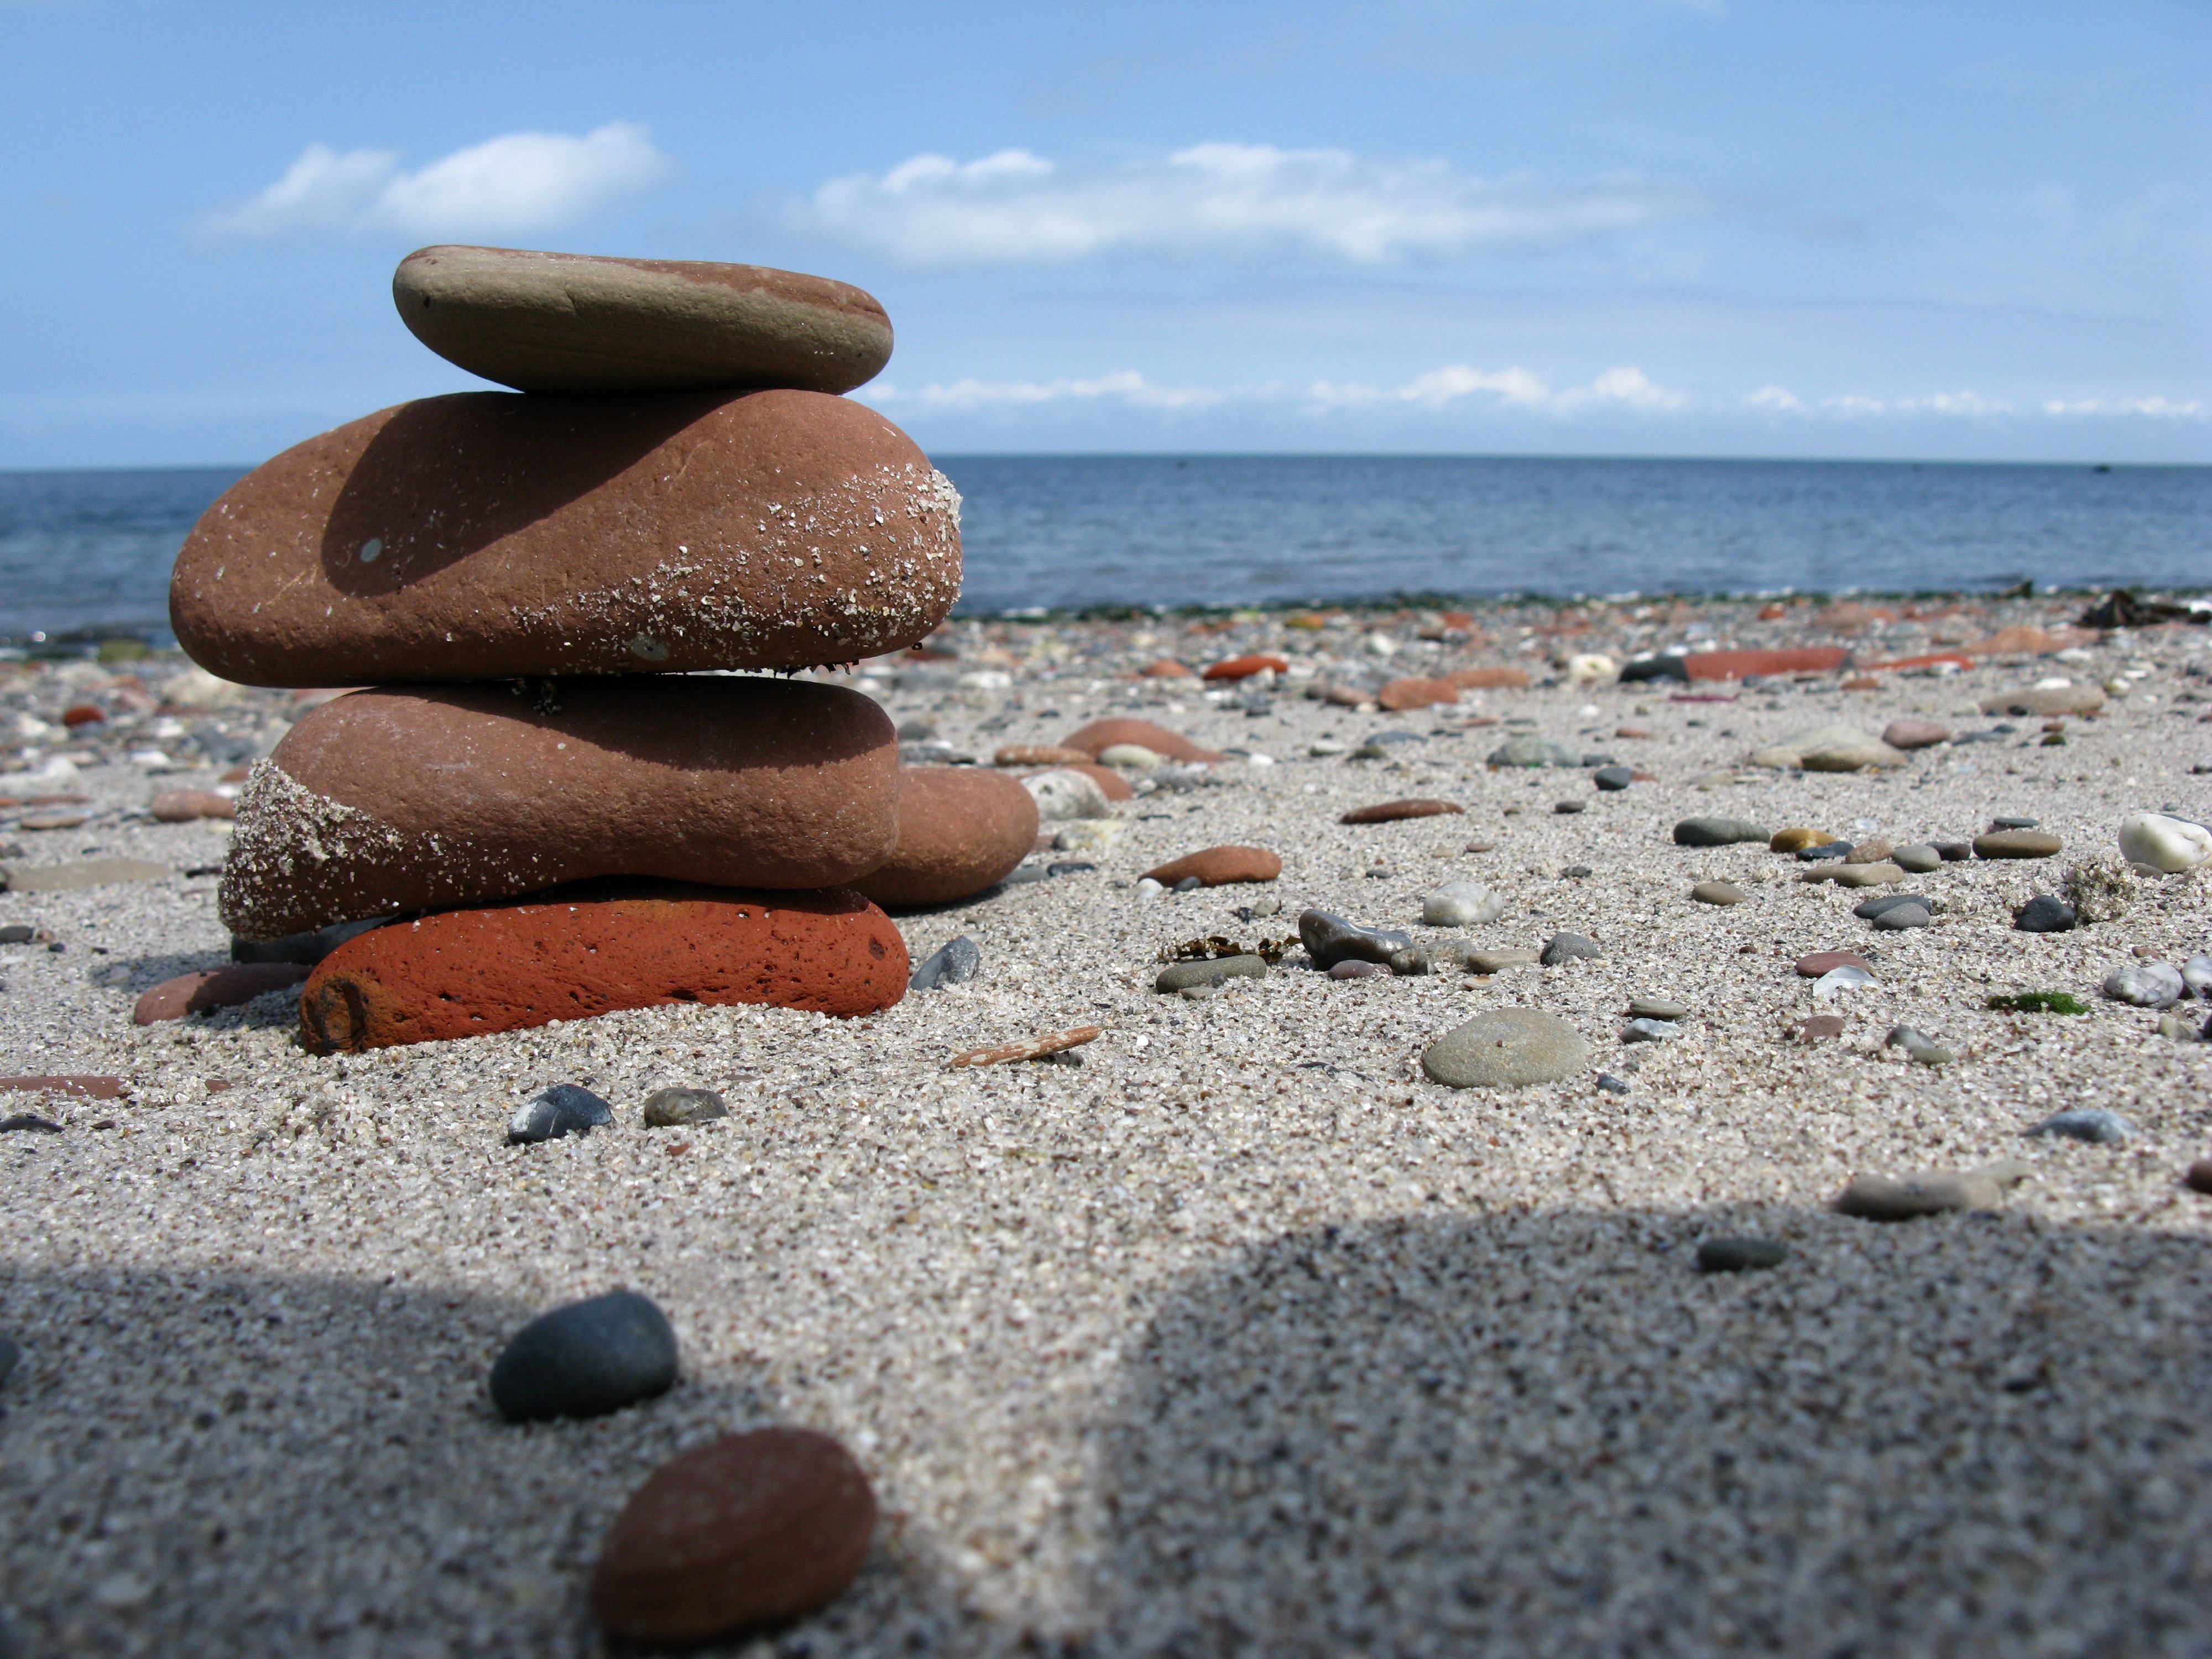
beach, sea, coast, water, sand, rock, ocean, shore, pebble, holiday, soil, material, body of water, stones, north sea, helgoland